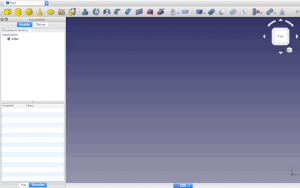
Création d'un solide plus complexe par intersection, fusion et soustraction de primitives solides plus simples (cube, boule, cylindre).
FreeCAD est un logiciel libre et open source, de CAO 3D paramétrique, publié sous license LGPLv2+. Il permet d'utiliser la modélisation volumique ou CSG, la modélisation fonctionnelle et depuis la v.0.17 la modélisation surfacique, ou B-Rep. Ces trois types de modélisation sont entièrement paramétrables. D'abord destiné aux métiers du génie mécanique, avec la CMAO ; FreeCAD s'est ensuite étendu à d'autres branches de l'ingénierie, comme l'architecture, grâce à son module BIM. Il supporte la MEF et peut être utilisé pour l'IAO, la FAO et la GCVP. FreeCAD possède une architecture modulaire et a vocation à devenir, un logiciel de CFAO plus généraliste. Grâce à sa nature libre et open-source, les utilisateurs peuvent étendre ses possibilités en ajoutant divers plug-ins gratuits, ou en se servant du langage de programmation Python.